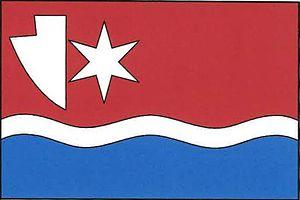
Vidonín est une commune du district de Žďár nad Sázavou, dans la région de Vysočina, en République tchèque. Sa population s'élevait à 164 habitants en 2019.